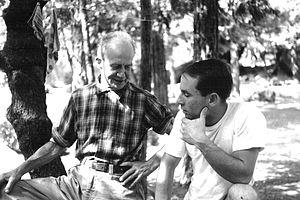
John Salathé, né le 14 juin 1899 à Niederschöntal près de Bâle en Suisse et mort le 31 août 1992 ou 1993 en Californie, est un grimpeur américain. Forgeron de métier, il se mit tardivement à l'escalade, à la suite d'une crise mystique. Inventant et forgeant lui-même les pitons nécessaires, il fut, à la fin des années 1940, l'un des pionniers des Big walls américains, ces parois verticales de plusieurs centaines de mètres, nécessitant plusieurs jours d'ascension et l'usage intensif de l'escalade artificielle. Il participa notamment aux premières ascensions de Lost Arrow Spire et de la face nord de Sentinel Rock, dans la vallée de Yosemite. « Il [devint], l'âge aidant, excentrique et paranoïaque, glissant petit à petit dans un monde où la religion domina totalement ses pensées », et vagabonda pendant vingt ans dans l'Ouest américain.